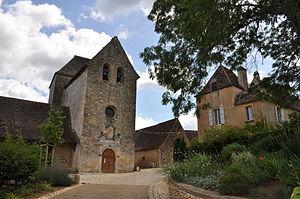
Orliac est une commune française située dans le département de la Dordogne, en région Nouvelle-Aquitaine.